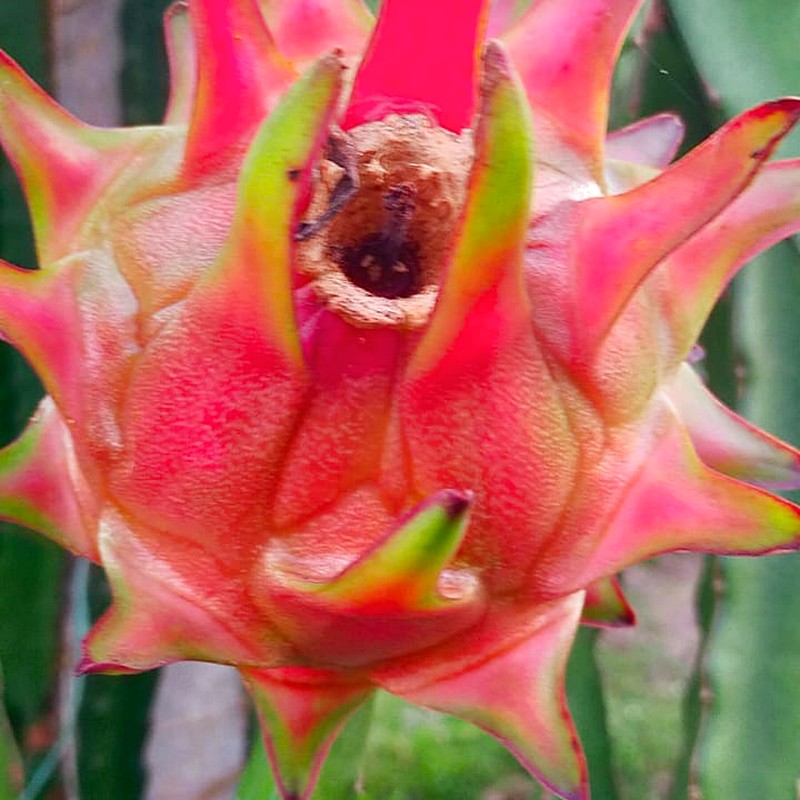
Label: Fresh Dragon Fruit